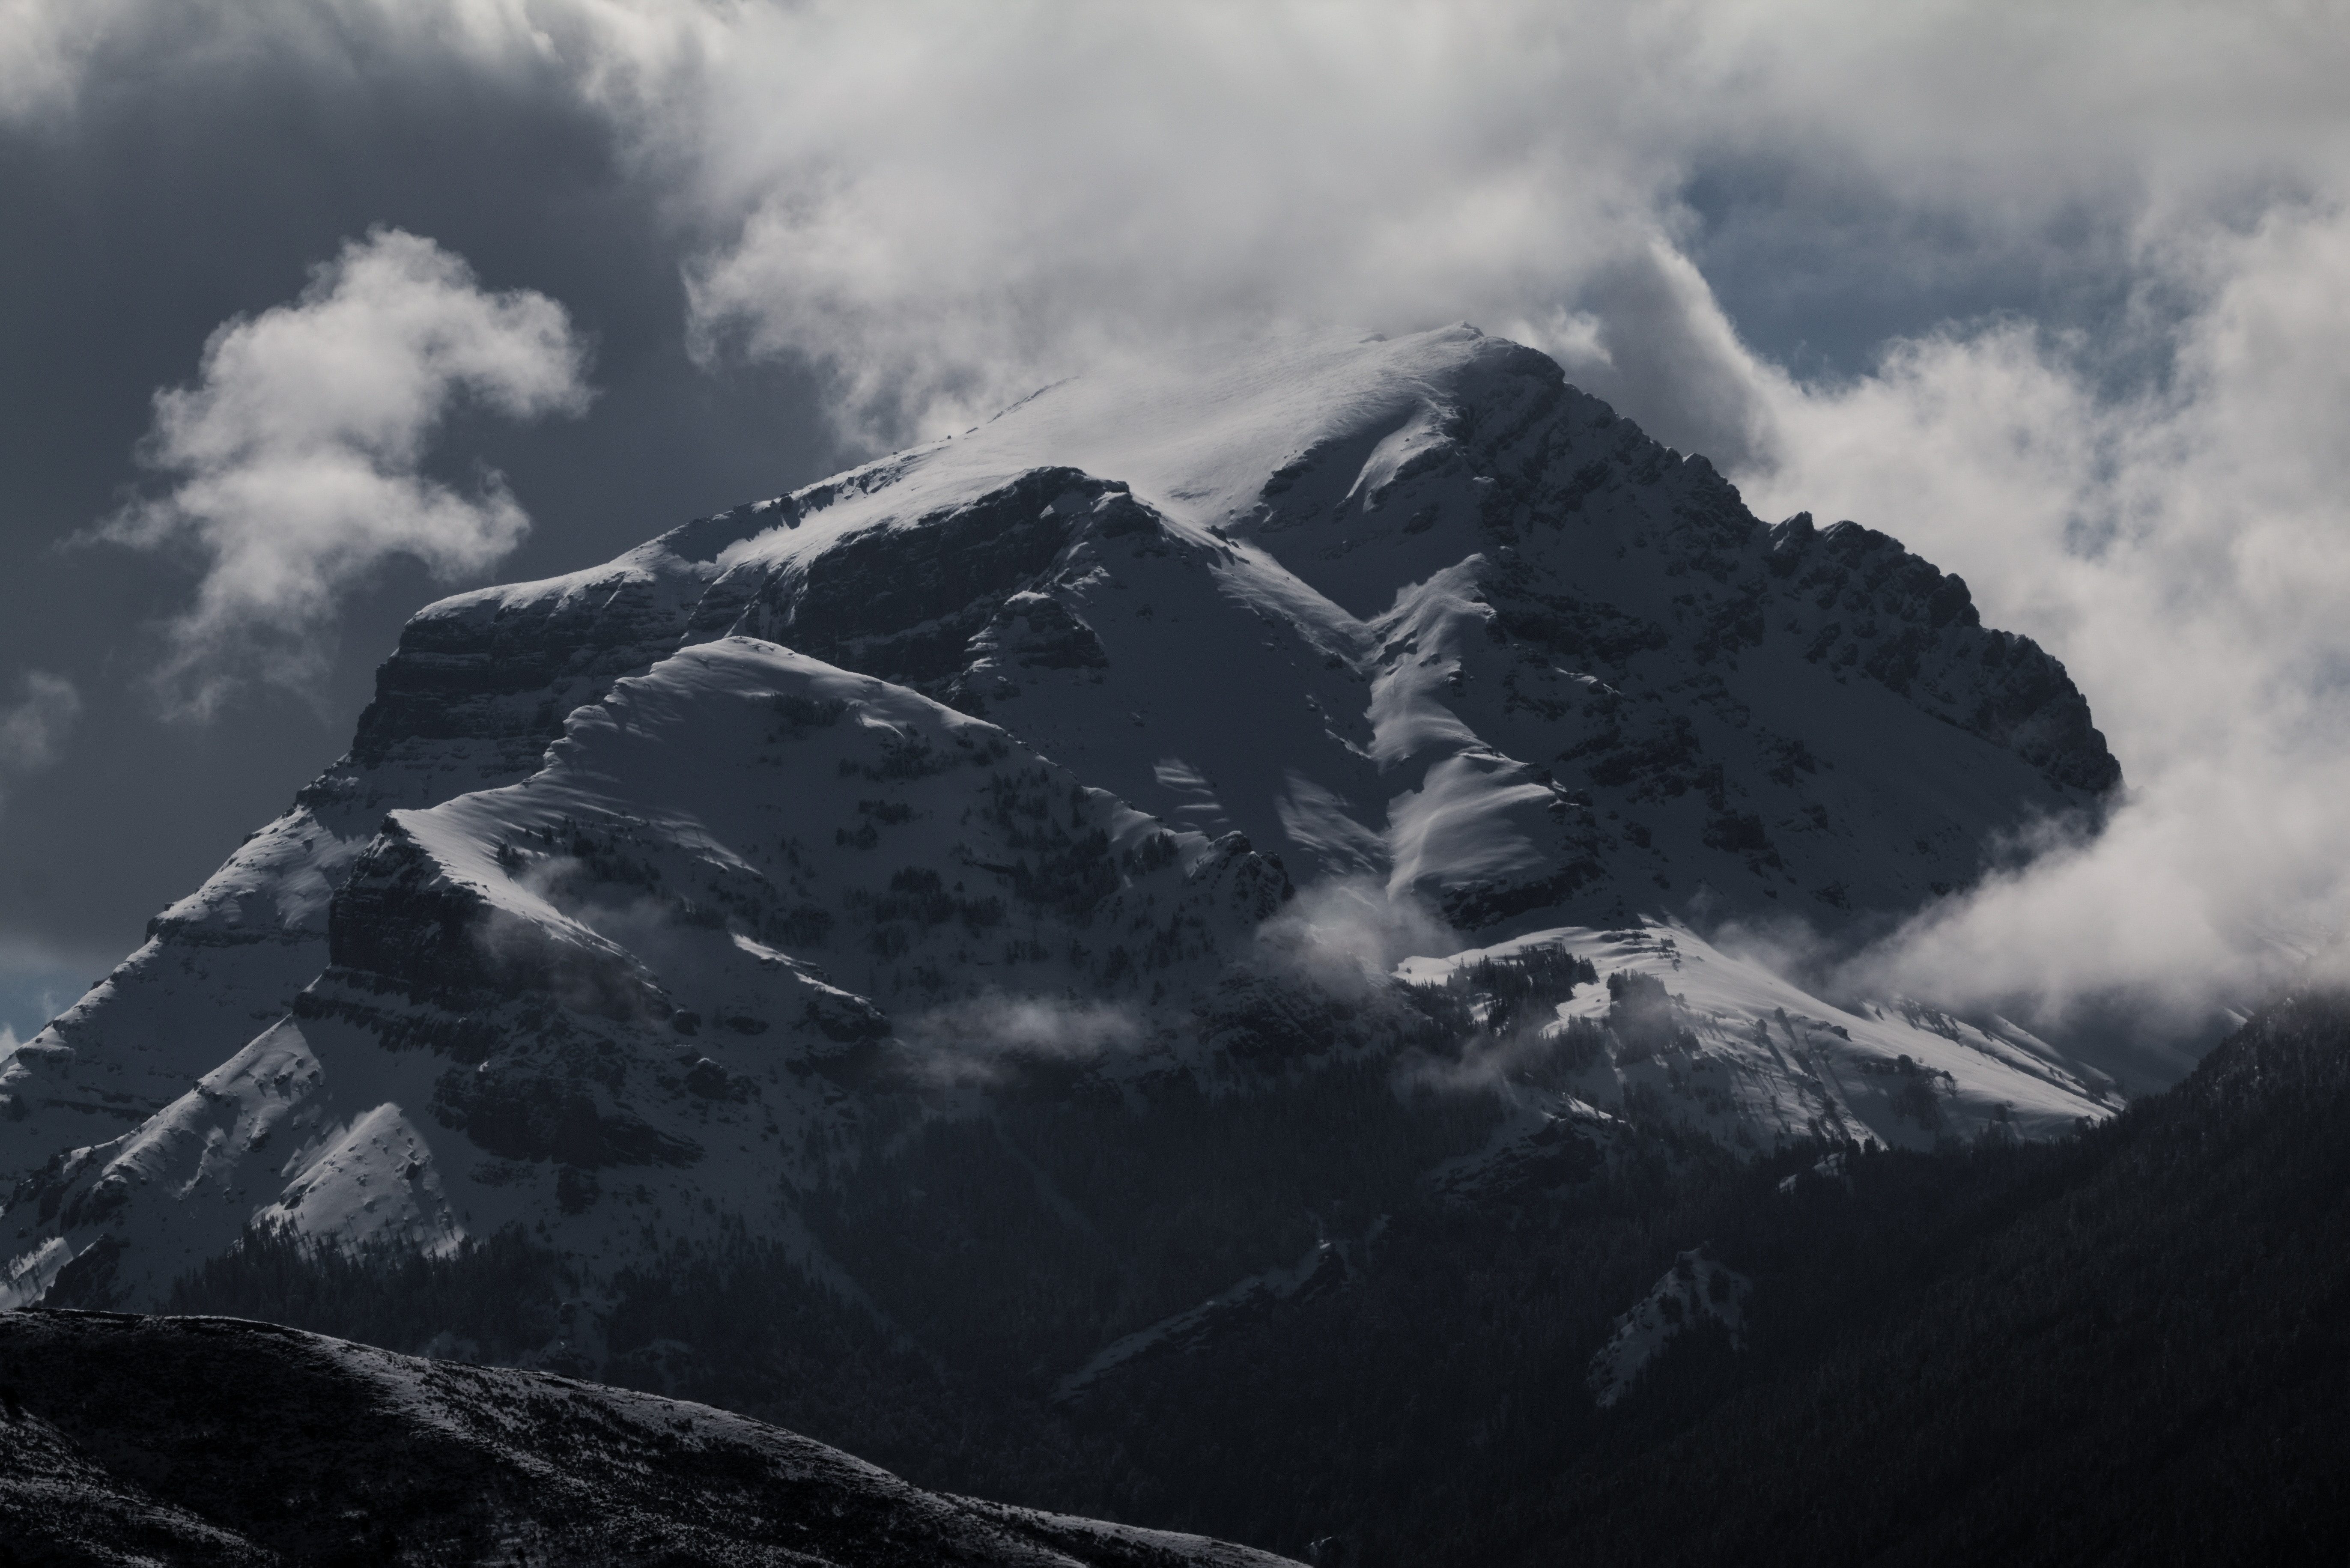
landscape, tree, rock, mountain, snow, cloud, black and white, sky, atmosphere, mountain range, cumulus, monochrome, highland, ridge, summit, massif, alps, fell, cirque, phenomenon, meteorological phenomenon, monochrome photography, mountainous landforms, computer wallpaper, glacial landform, geological phenomenon, ar te, mount scenery